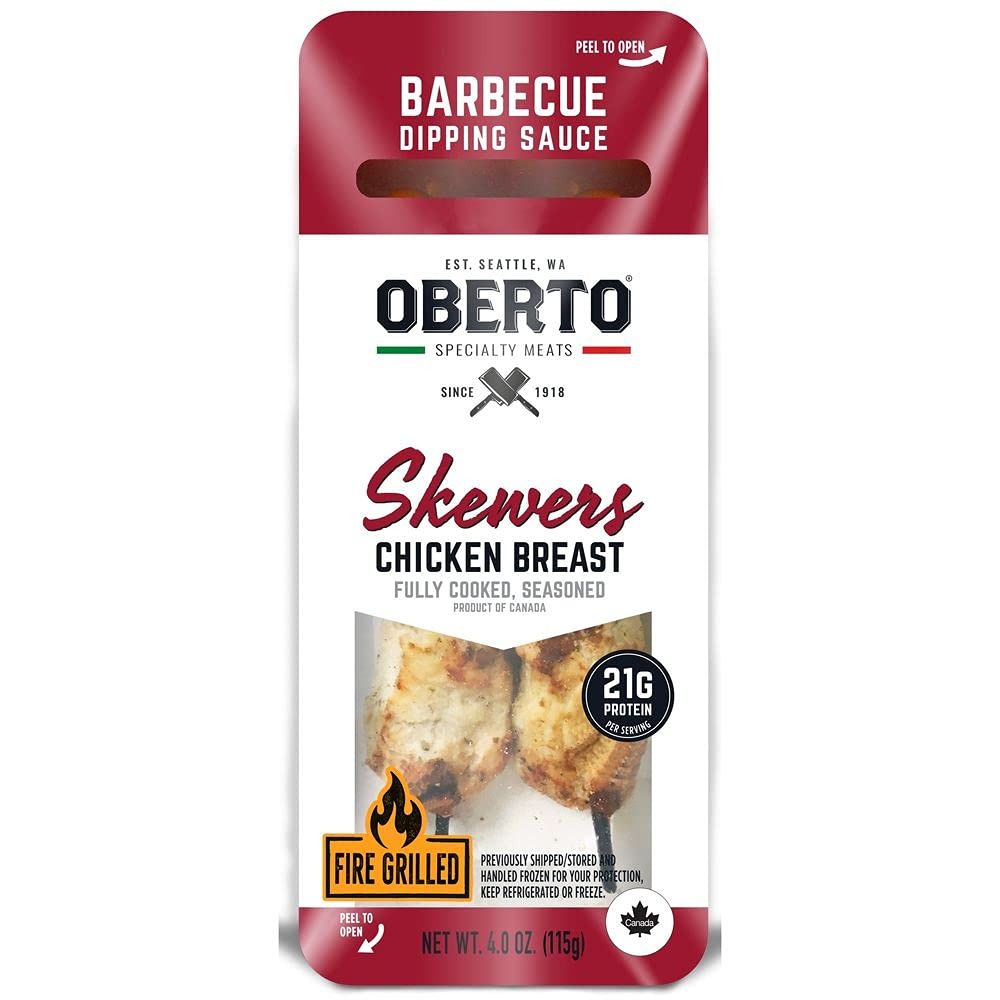
Item Name: Oberto Fully Cooked Seasoned BBQ Chicken Breast Skewers, 4 Ounce - 30 per case.
Bullet Point: Country of Origin: United States
Value: 120.0
Unit: Ounce

Price: 185.97